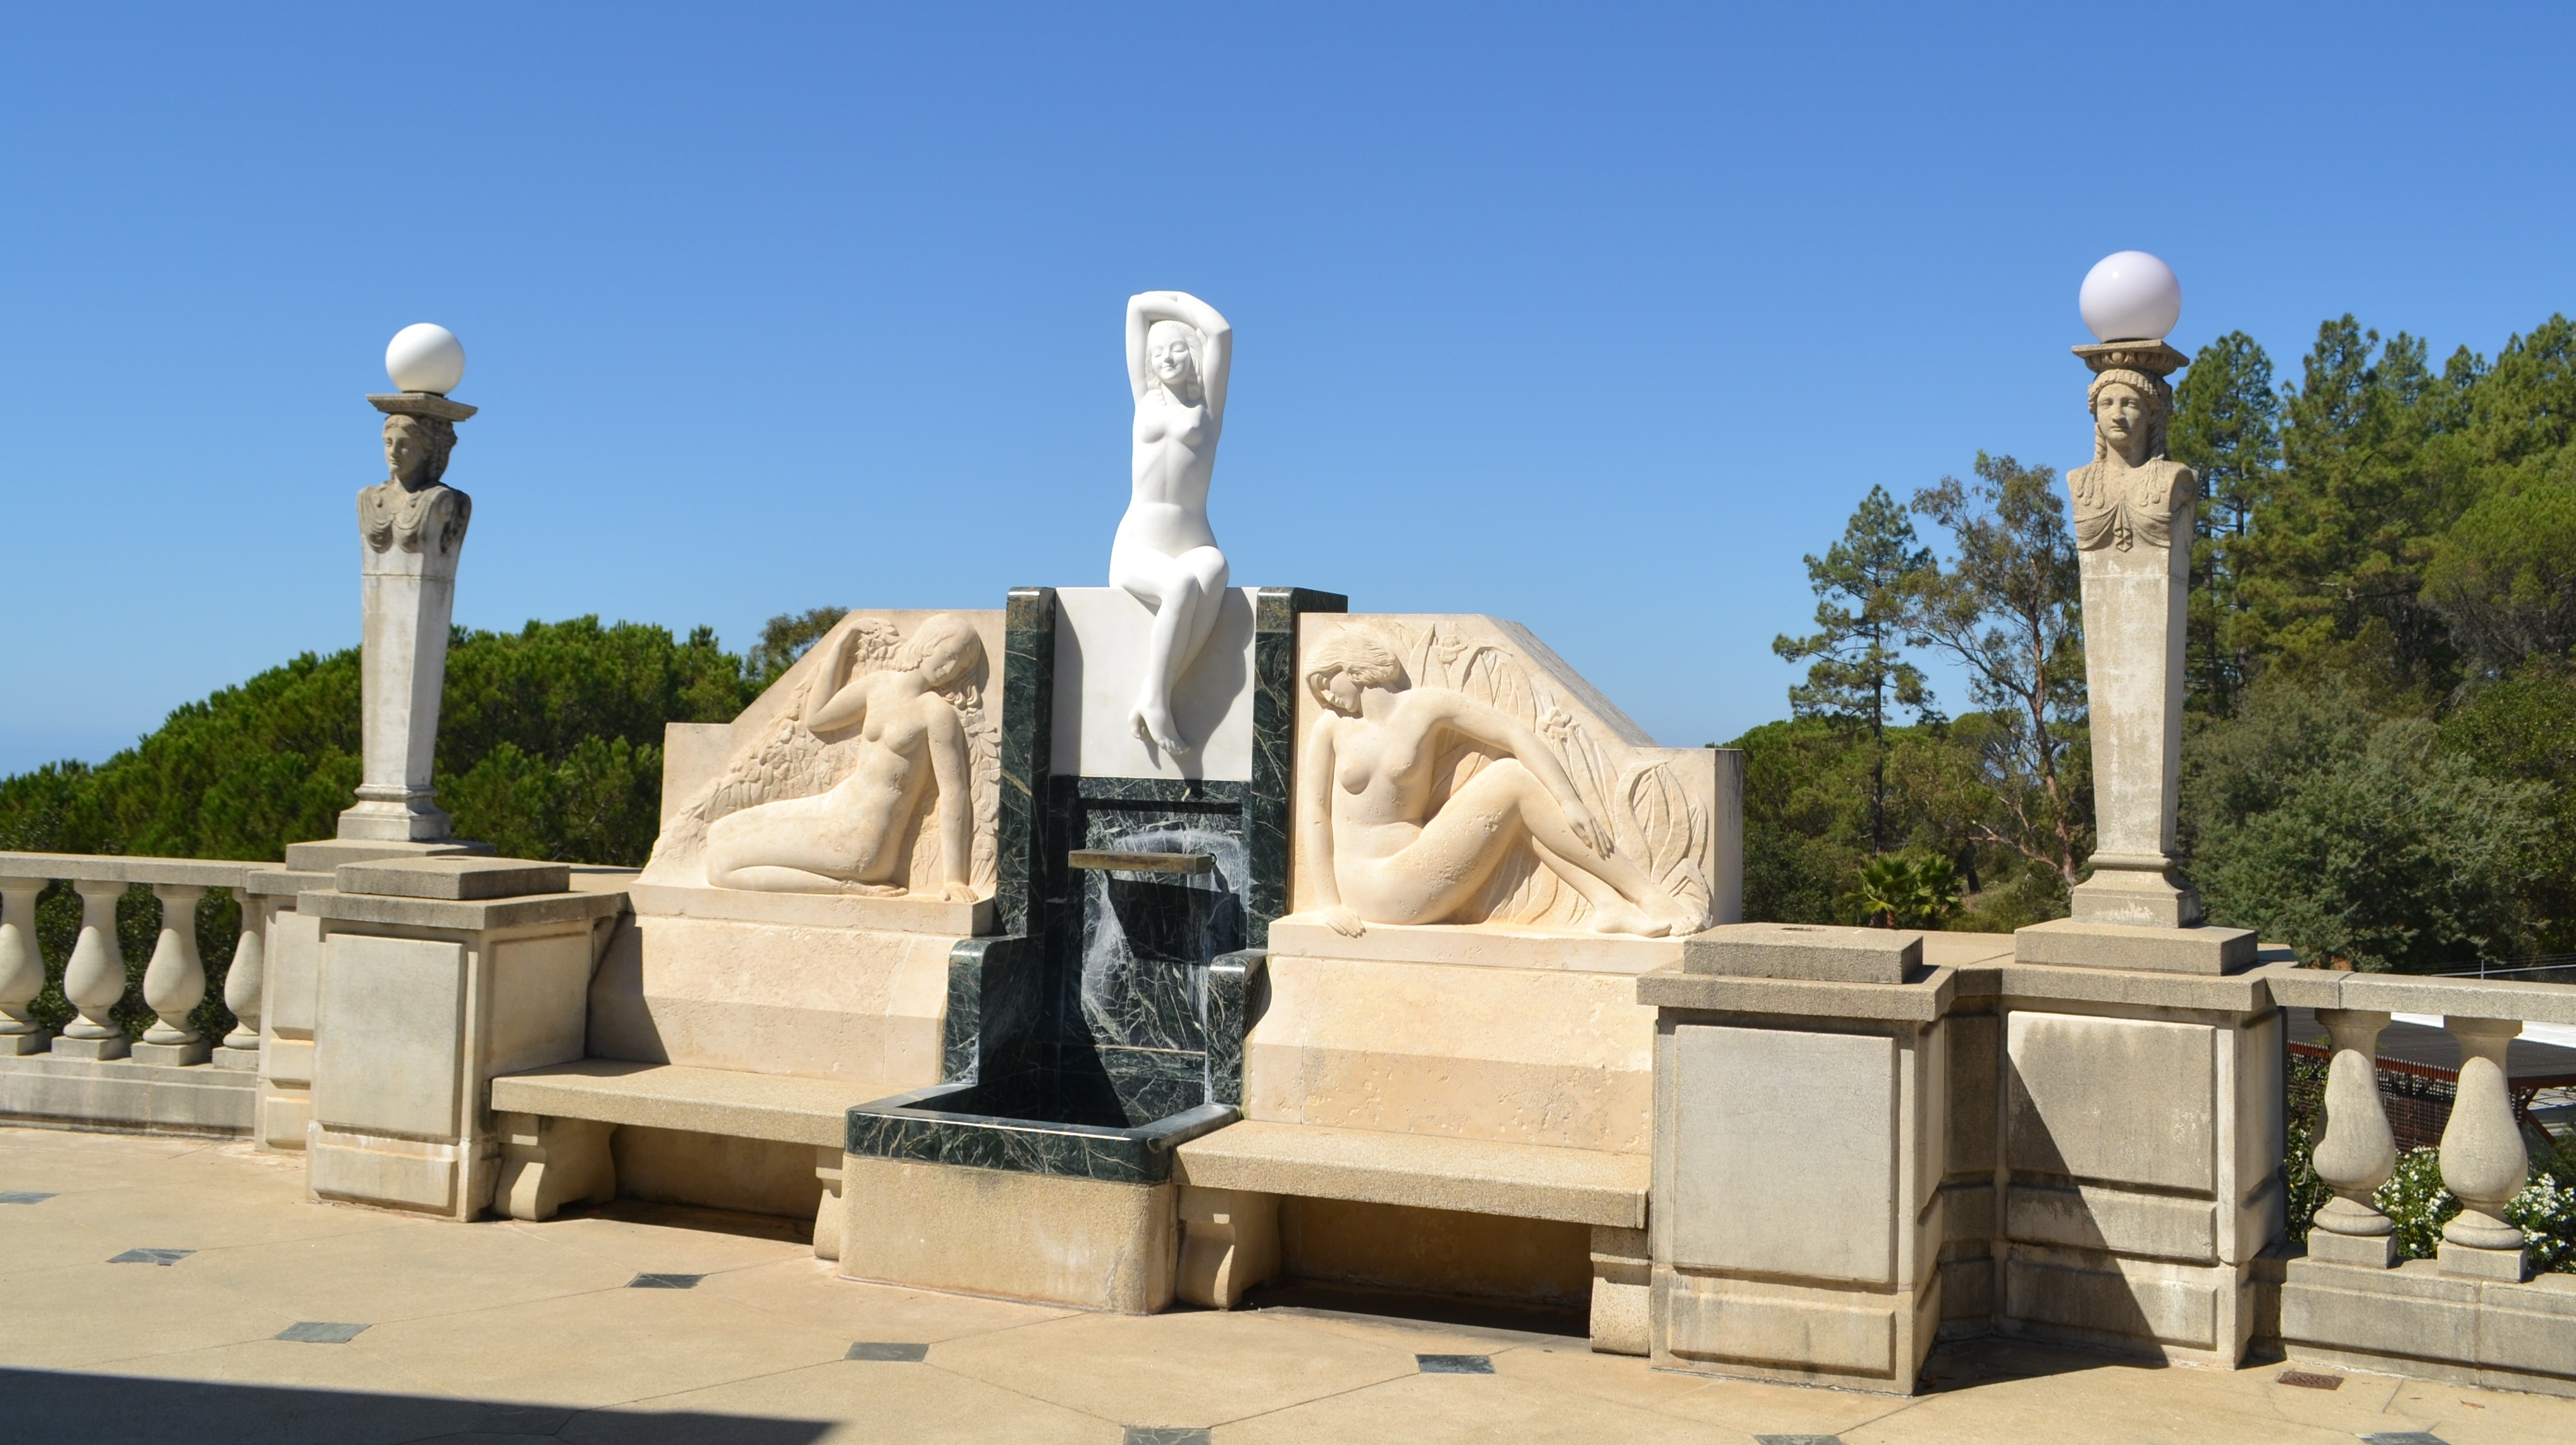
coast, architecture, building, stone, monument, statue, column, ranch, usa, america, castle, landmark, california, sculpture, memorial, figurine, pacific, monterey, monolith, historic site, ancient history, san simeon, hearst castle